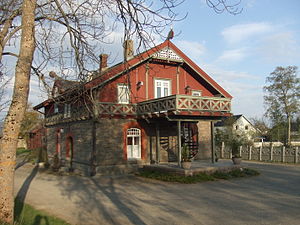
Skatval Station
Skatval Station er en jernbanestation på Nordlandsbanen, der ligger i bygden Skatval i Stjørdal kommune i Norge. Stationen består af to spor med hver sin sideliggende perron med læskur. De to perroner er forbundet med en gangtunnel i den østlige ende af stationen.